Steve Kasper

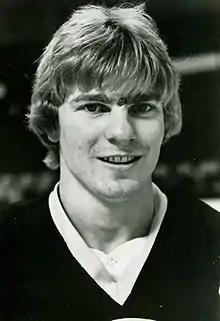
Kasper with the Boston Bruins in 1980

Stephen Neil Kasper (born September 28, 1961) is a Canadian former professional ice hockey forward who played thirteen seasons in the National Hockey League (NHL) with the Boston Bruins, Los Angeles Kings, Philadelphia Flyers and Tampa Bay Lightning. Kasper won the Frank J. Selke Trophy as top defensive forward during his second season in the NHL. He moved into coaching following his playing career, serving as the Bruins' head coach during the 1995–96 and 1996–97 seasons.